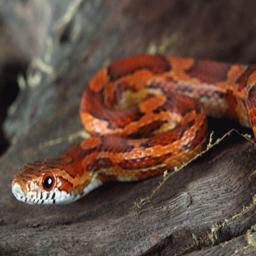
Animal: snakes